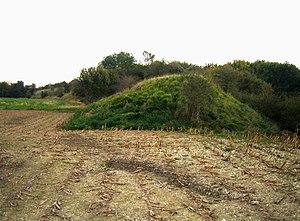
Cet article recense les monuments historiques de la Somme, en France.